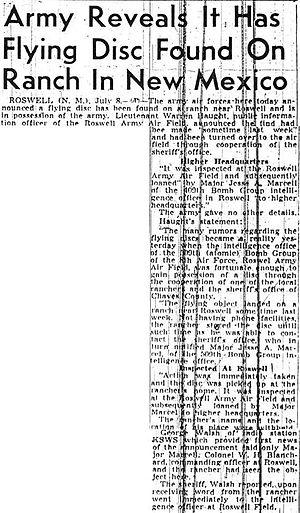
Article du journal "" Sacramento Bee "" du 8 Juillet 1947 sur l' incident de Roswell (OVNI)."